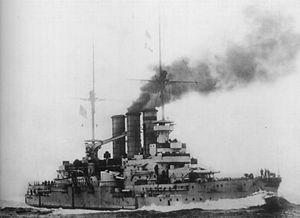
Le SMS Hessen est un cuirassé pré-dreadnought de la classe Braunschweig lancé en 1903. Ses sister-ships sont les SMS Braunschweig, SMS Elsaß, SMS Preußen et SMS Lothringen. Il a appartenu à la Kaiserliche Marine, jusqu'en 1918, puis a servi dans la Reichsmarine de 1925 à 1934, puis a servi de navire-cible, et enfin a été livré à la marine soviétique en 1946.
La classe Braunschweig est une série de cinq cuirassés pré-Dreadnought construite au début du XXᵉ siècle pour la Marine impériale allemande. Ils portent les noms de différents états allemands.